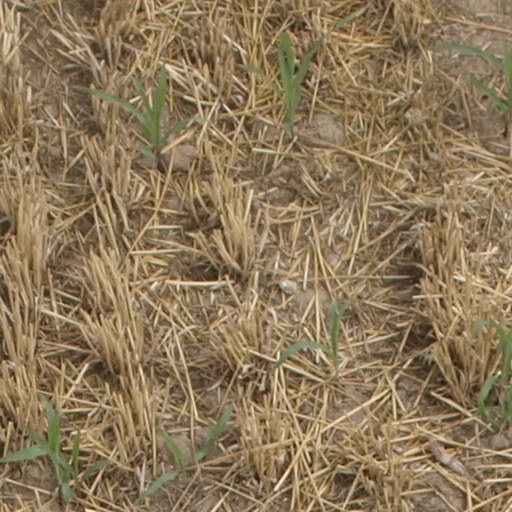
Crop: maize; corn